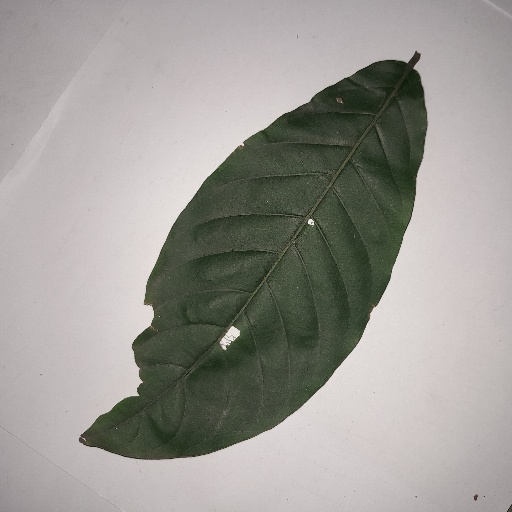
Species: HariTaki
Leaf condition: Shot Hole